Don Rosa

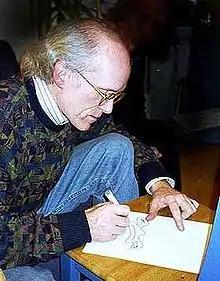
Rosa making a drawing for a fan in Helsinki, Finland, in 1999

After working with the "DuckTales" magazine, Rosa found out that the Denmark-based International publisher Egmont (at that time called Gutenberghus) was publishing reprints of his stories and wanted more. Rosa joined Egmont in 1990. Two years later, at Rosa's suggestion, Byron Erickson, the former editor at Gladstone, also went to work for Egmont and has been working there ever since as an editor and later as a freelancer.